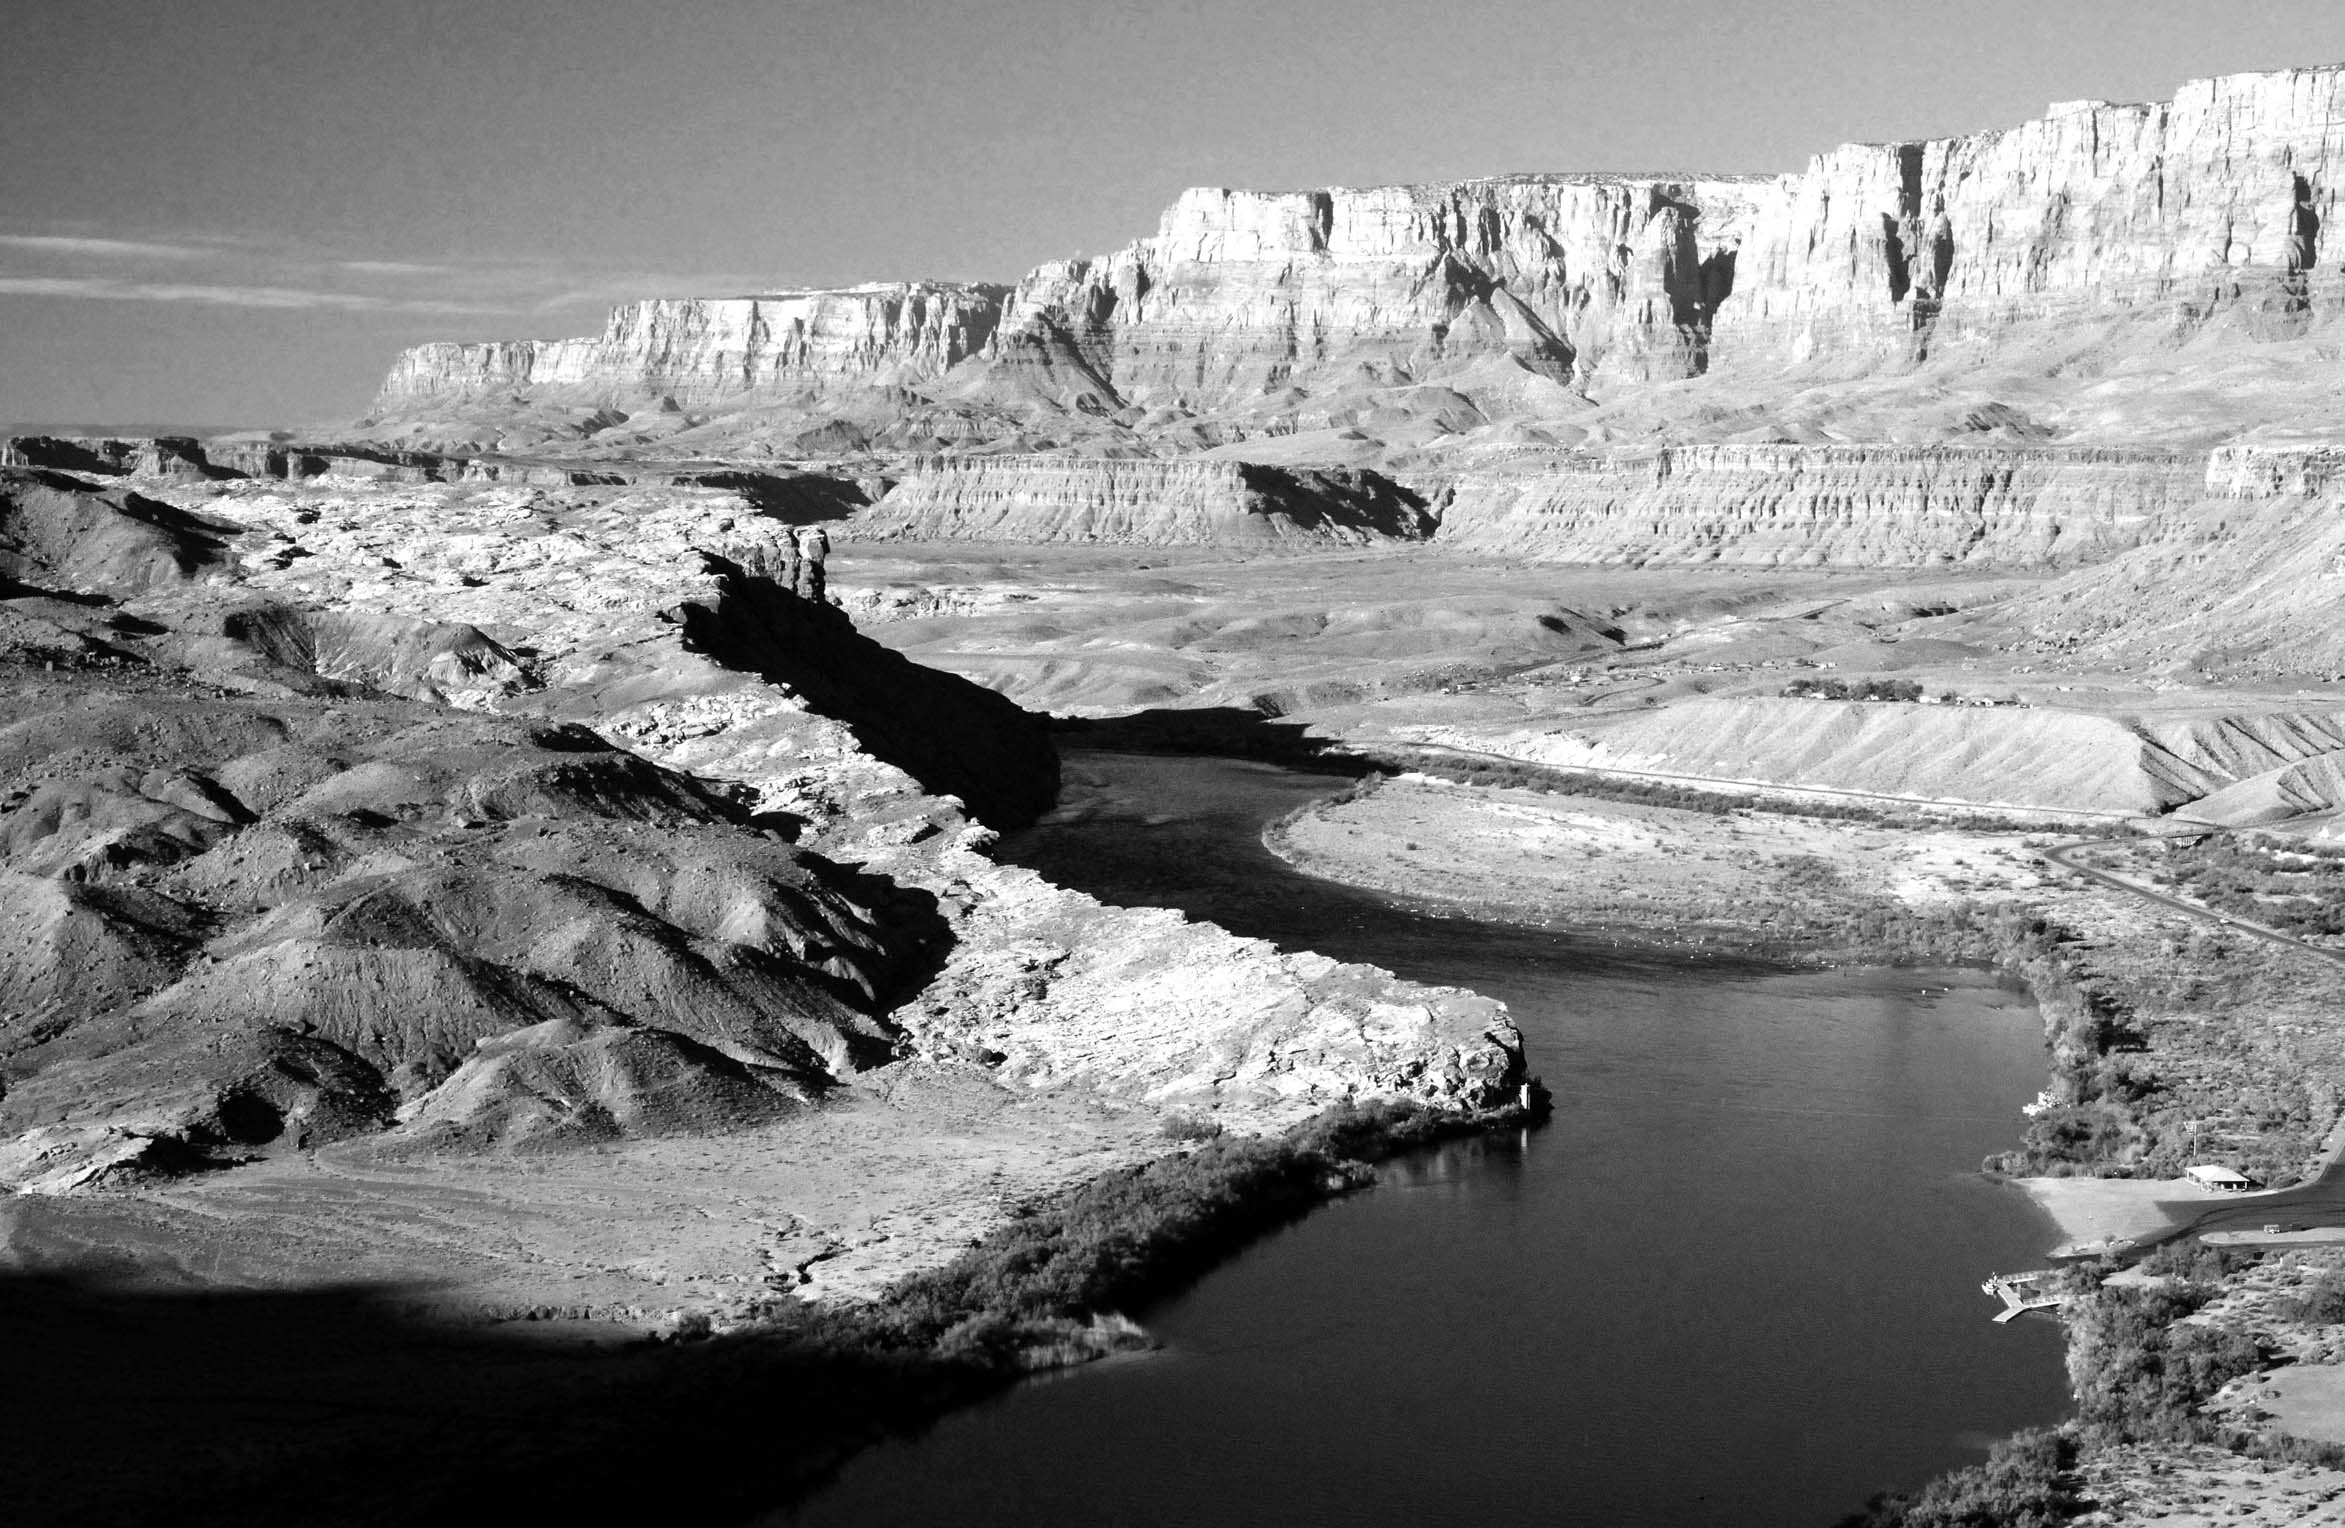
landscape, sea, coast, water, nature, rock, mountain, snow, winter, black and white, white, photography, wave, river, ice, reflection, scenic, monochrome, outdoors, monochrome photography